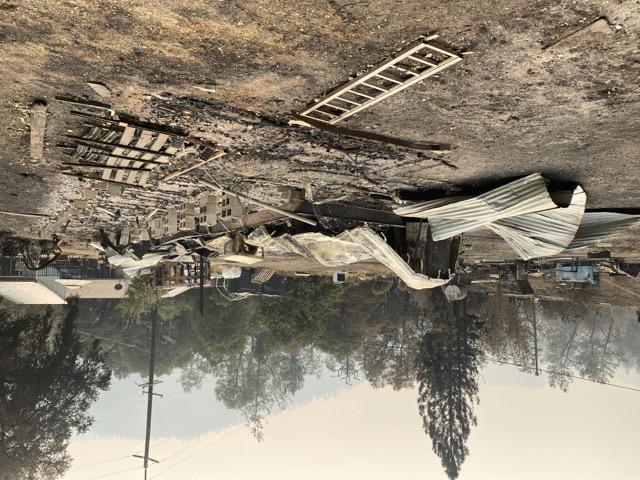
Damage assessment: destroyed